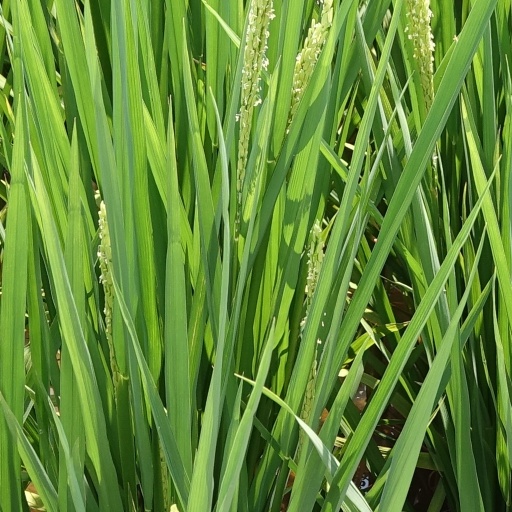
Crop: rice